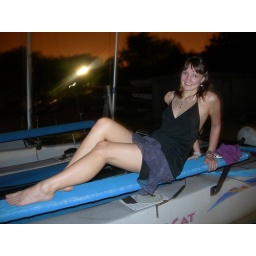
Me in Evanston on a boat near the lake